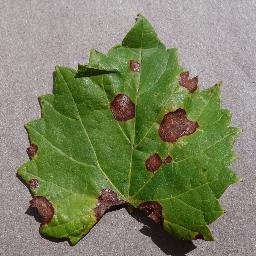
Label: Grape___Black_rot